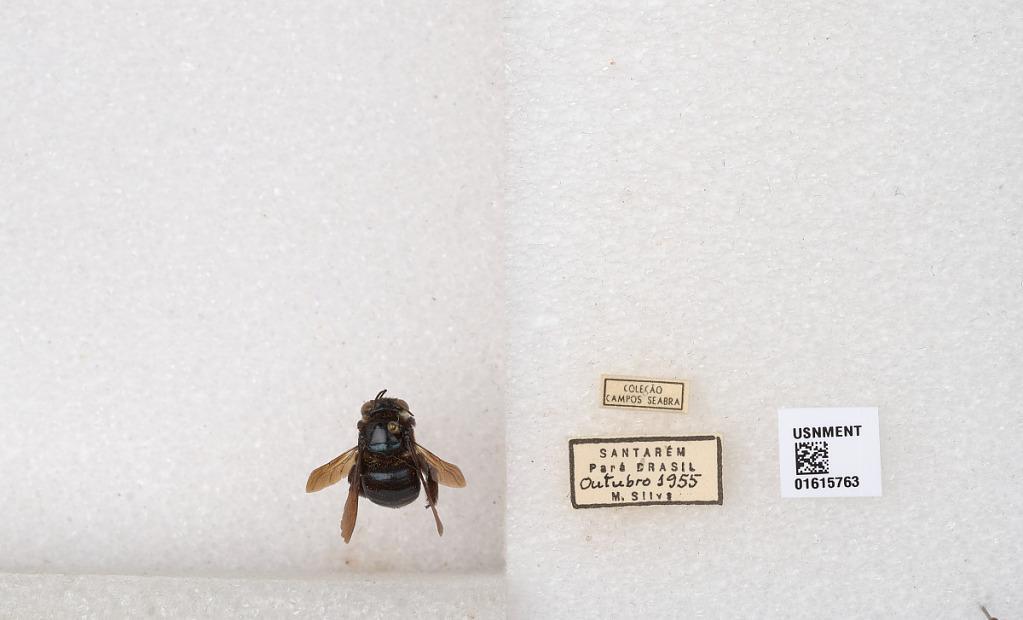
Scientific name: Xylocopa (Schonnherria) muscaria (Fabricius)
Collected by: I. Silva
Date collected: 1955-10-1
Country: Brazil
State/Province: Para
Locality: Santarem